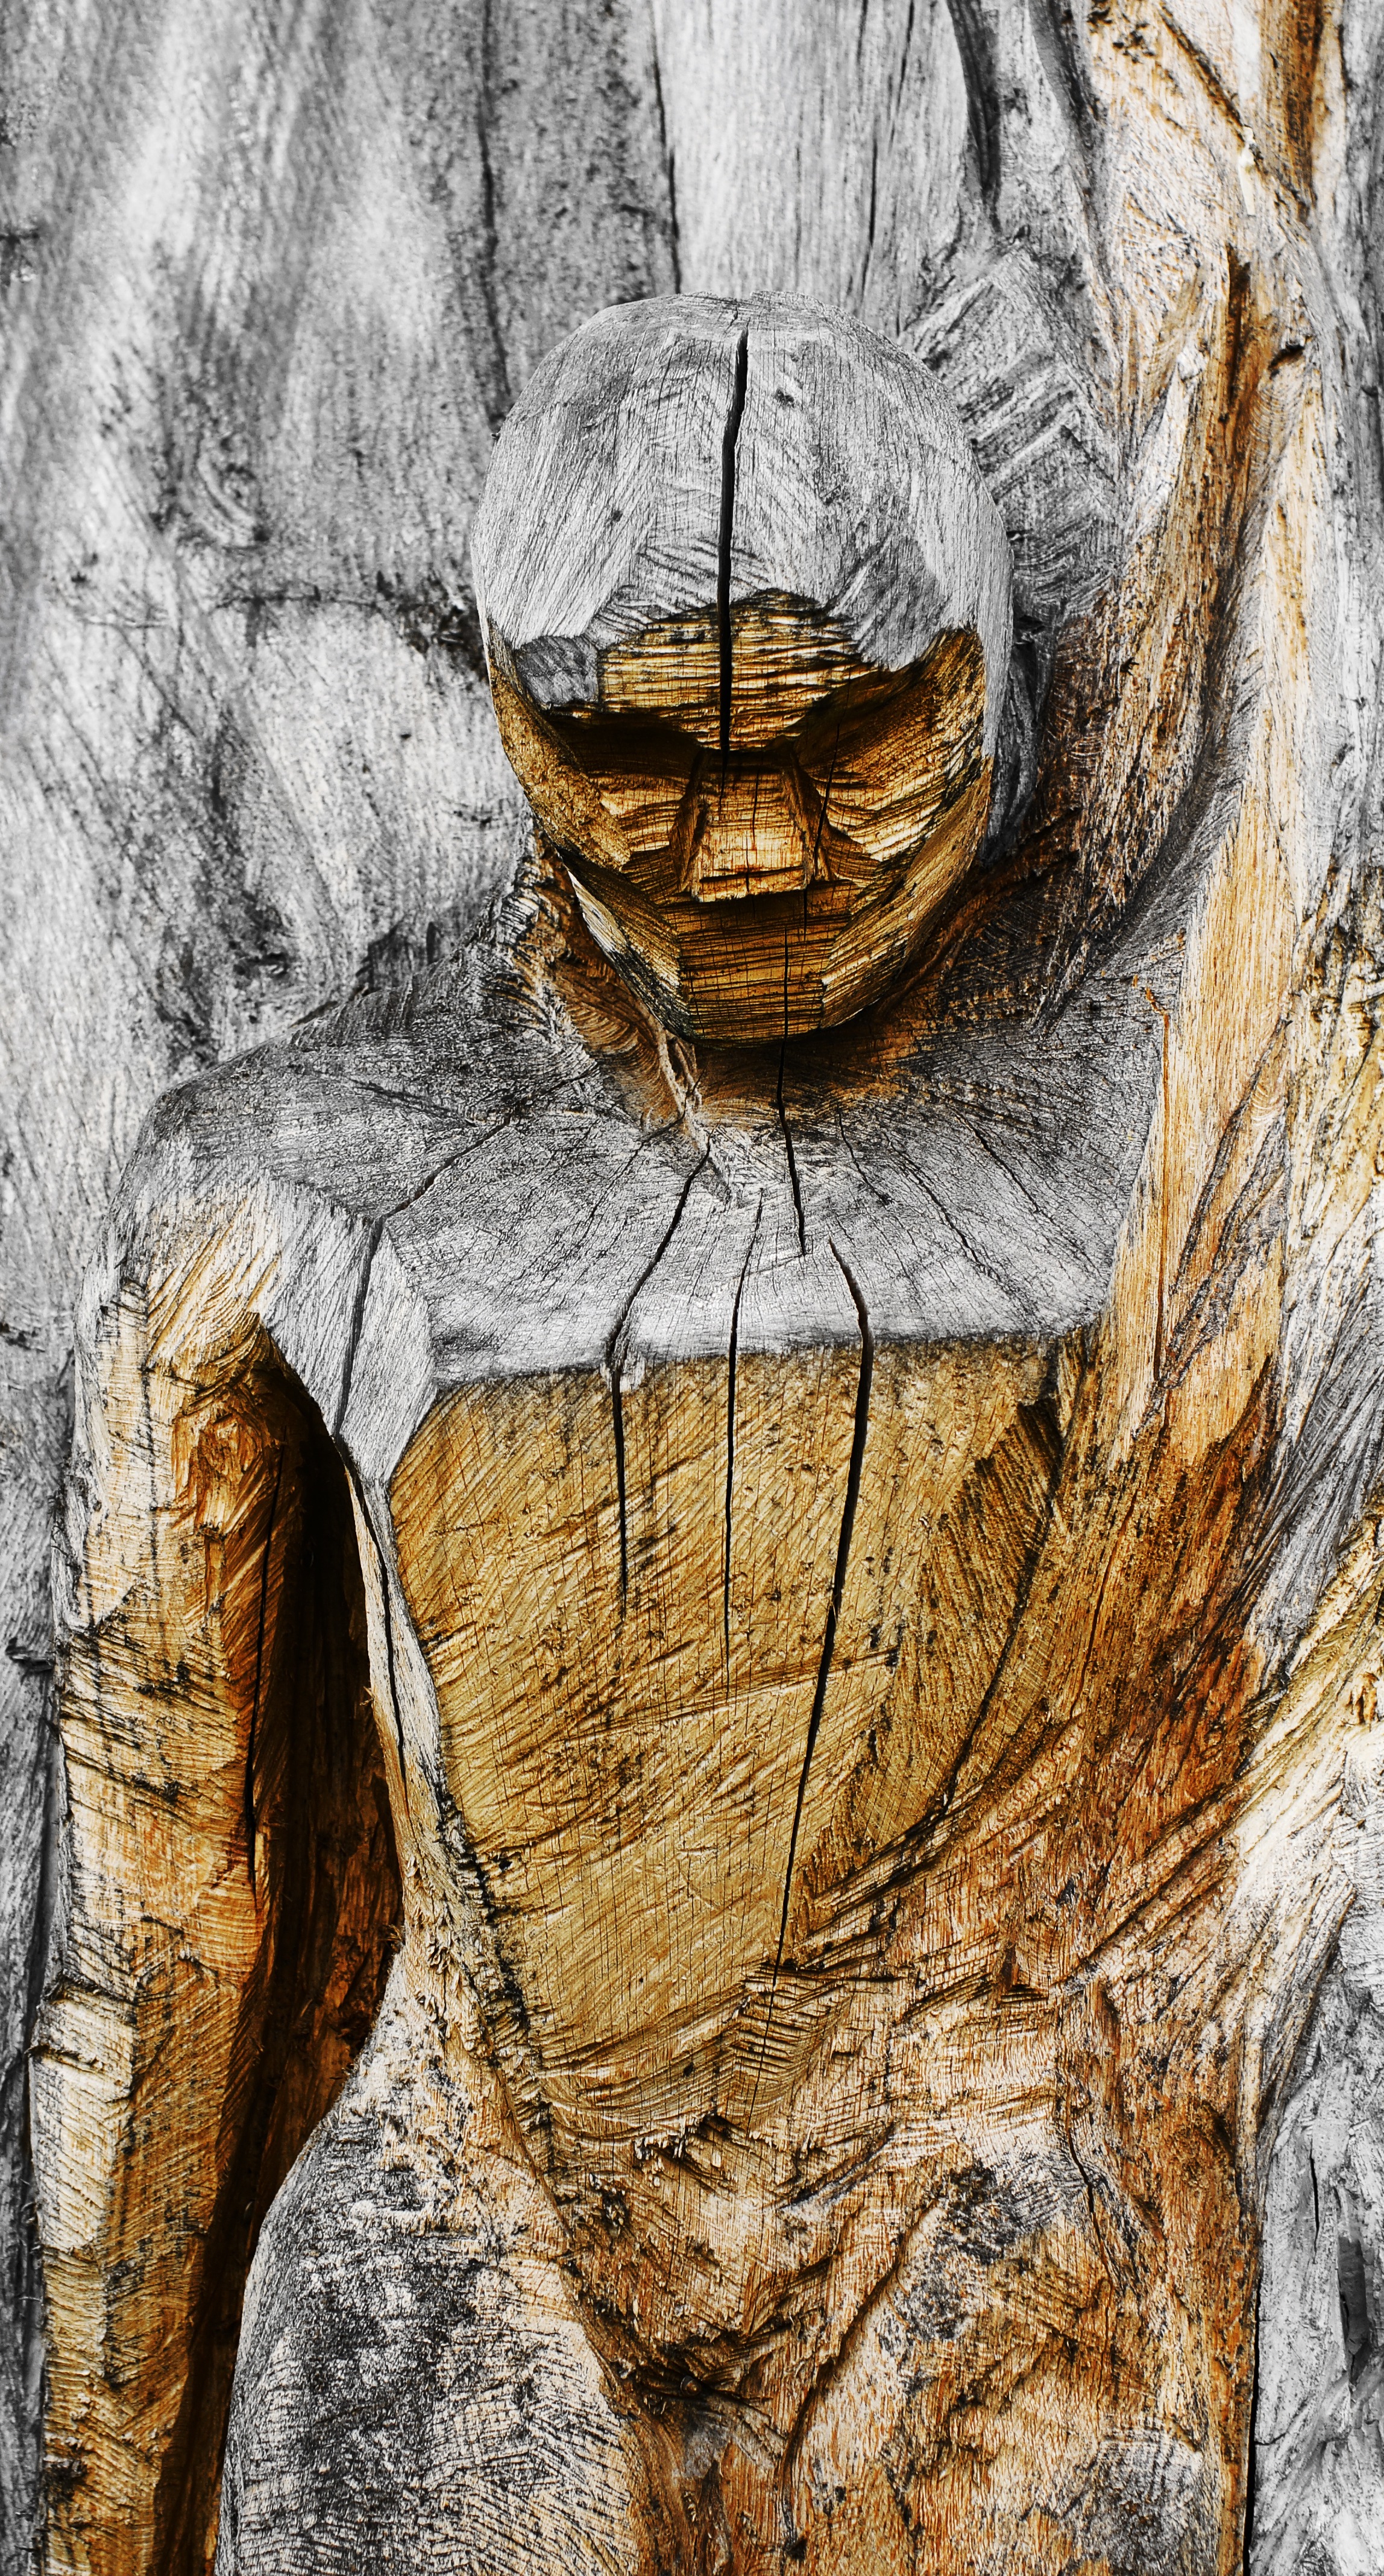
tree, rock, wood, woman, grain, trunk, dry, sculpture, art, figure, sketch, drawing, temple, carved, bust, carving, relief, faded, trim, sculptor, dehydrated, ancient history